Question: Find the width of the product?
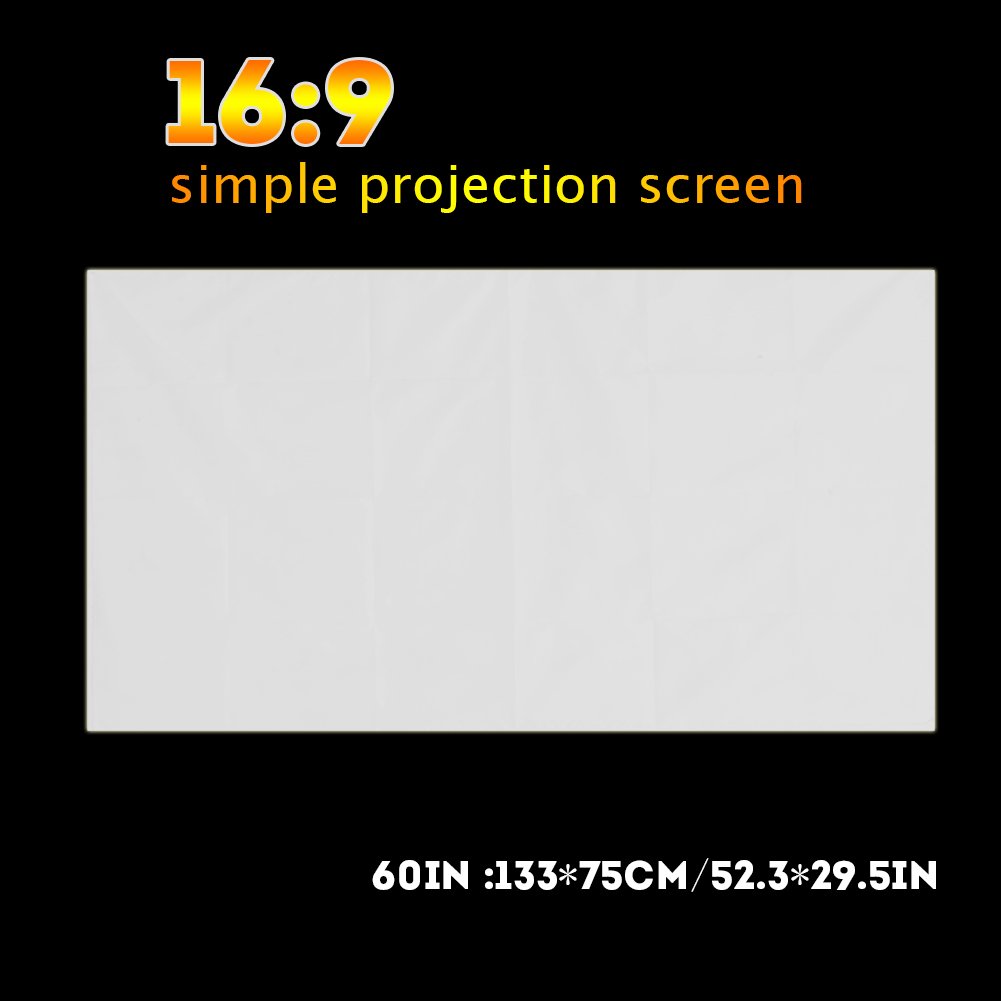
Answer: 60.0 inch